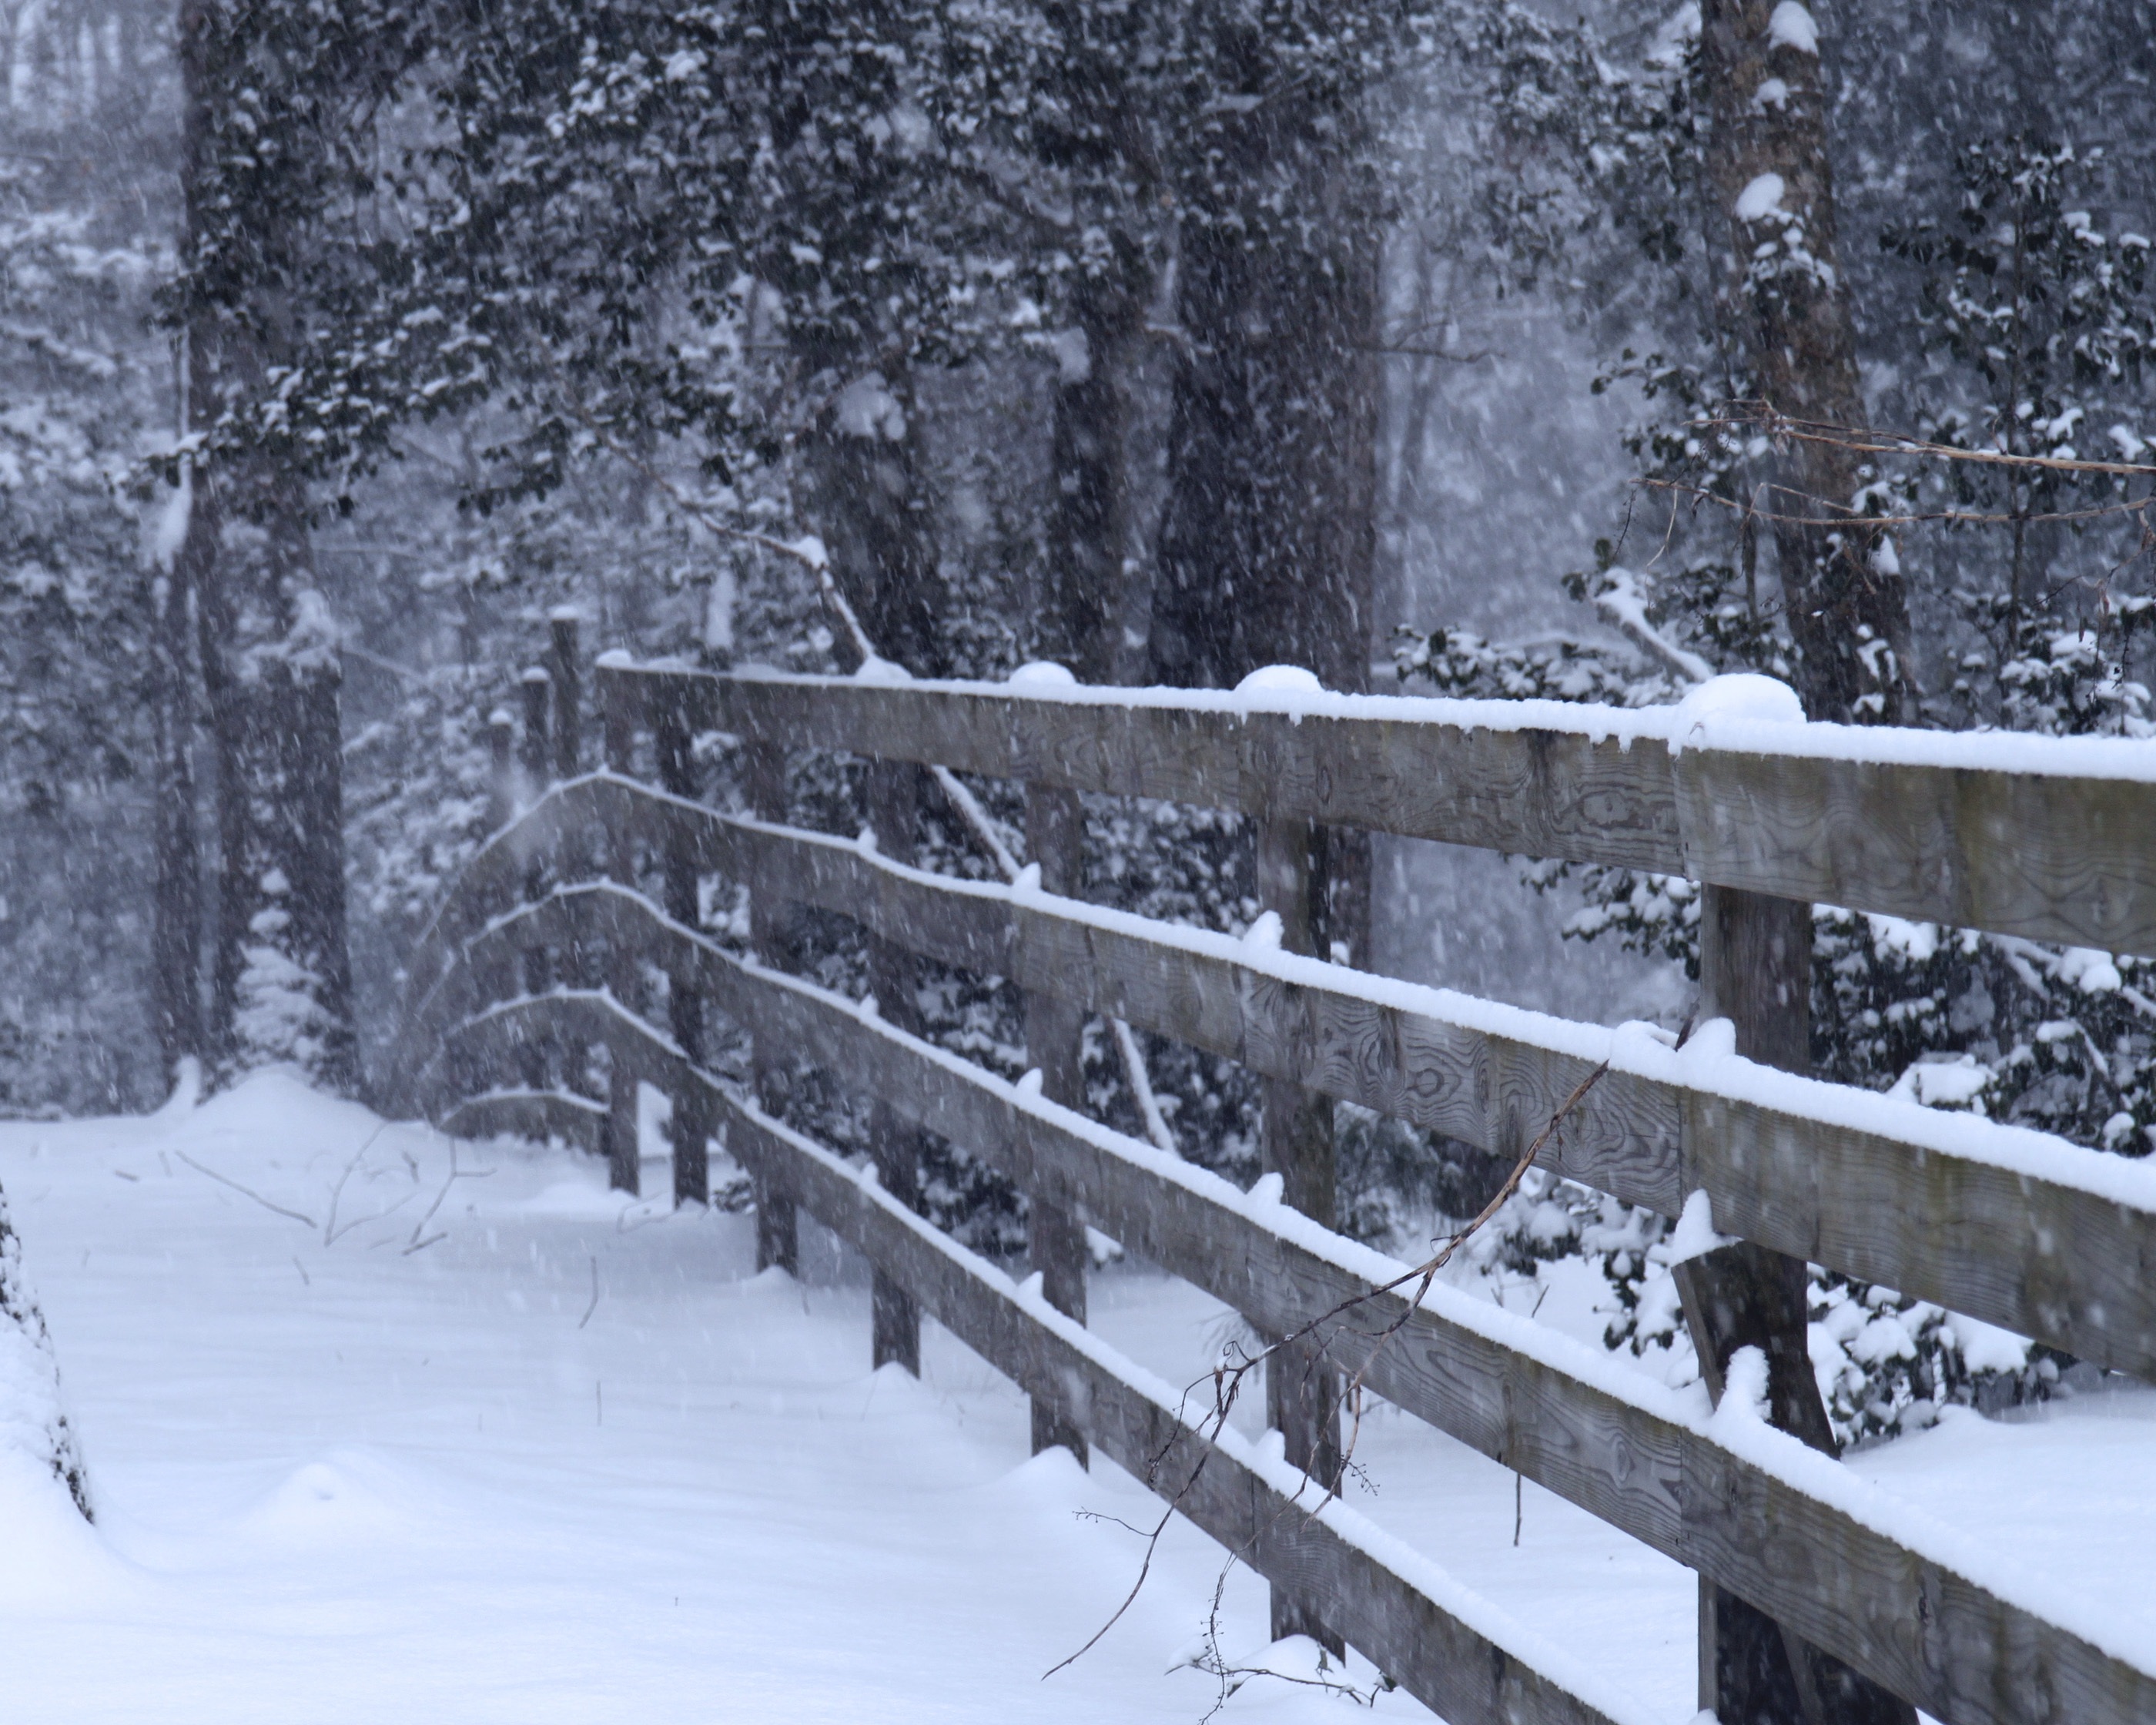
landscape, tree, outdoor, snow, cold, winter, fence, weather, season, blizzard, freezing, winter storm, rain and snow mixed